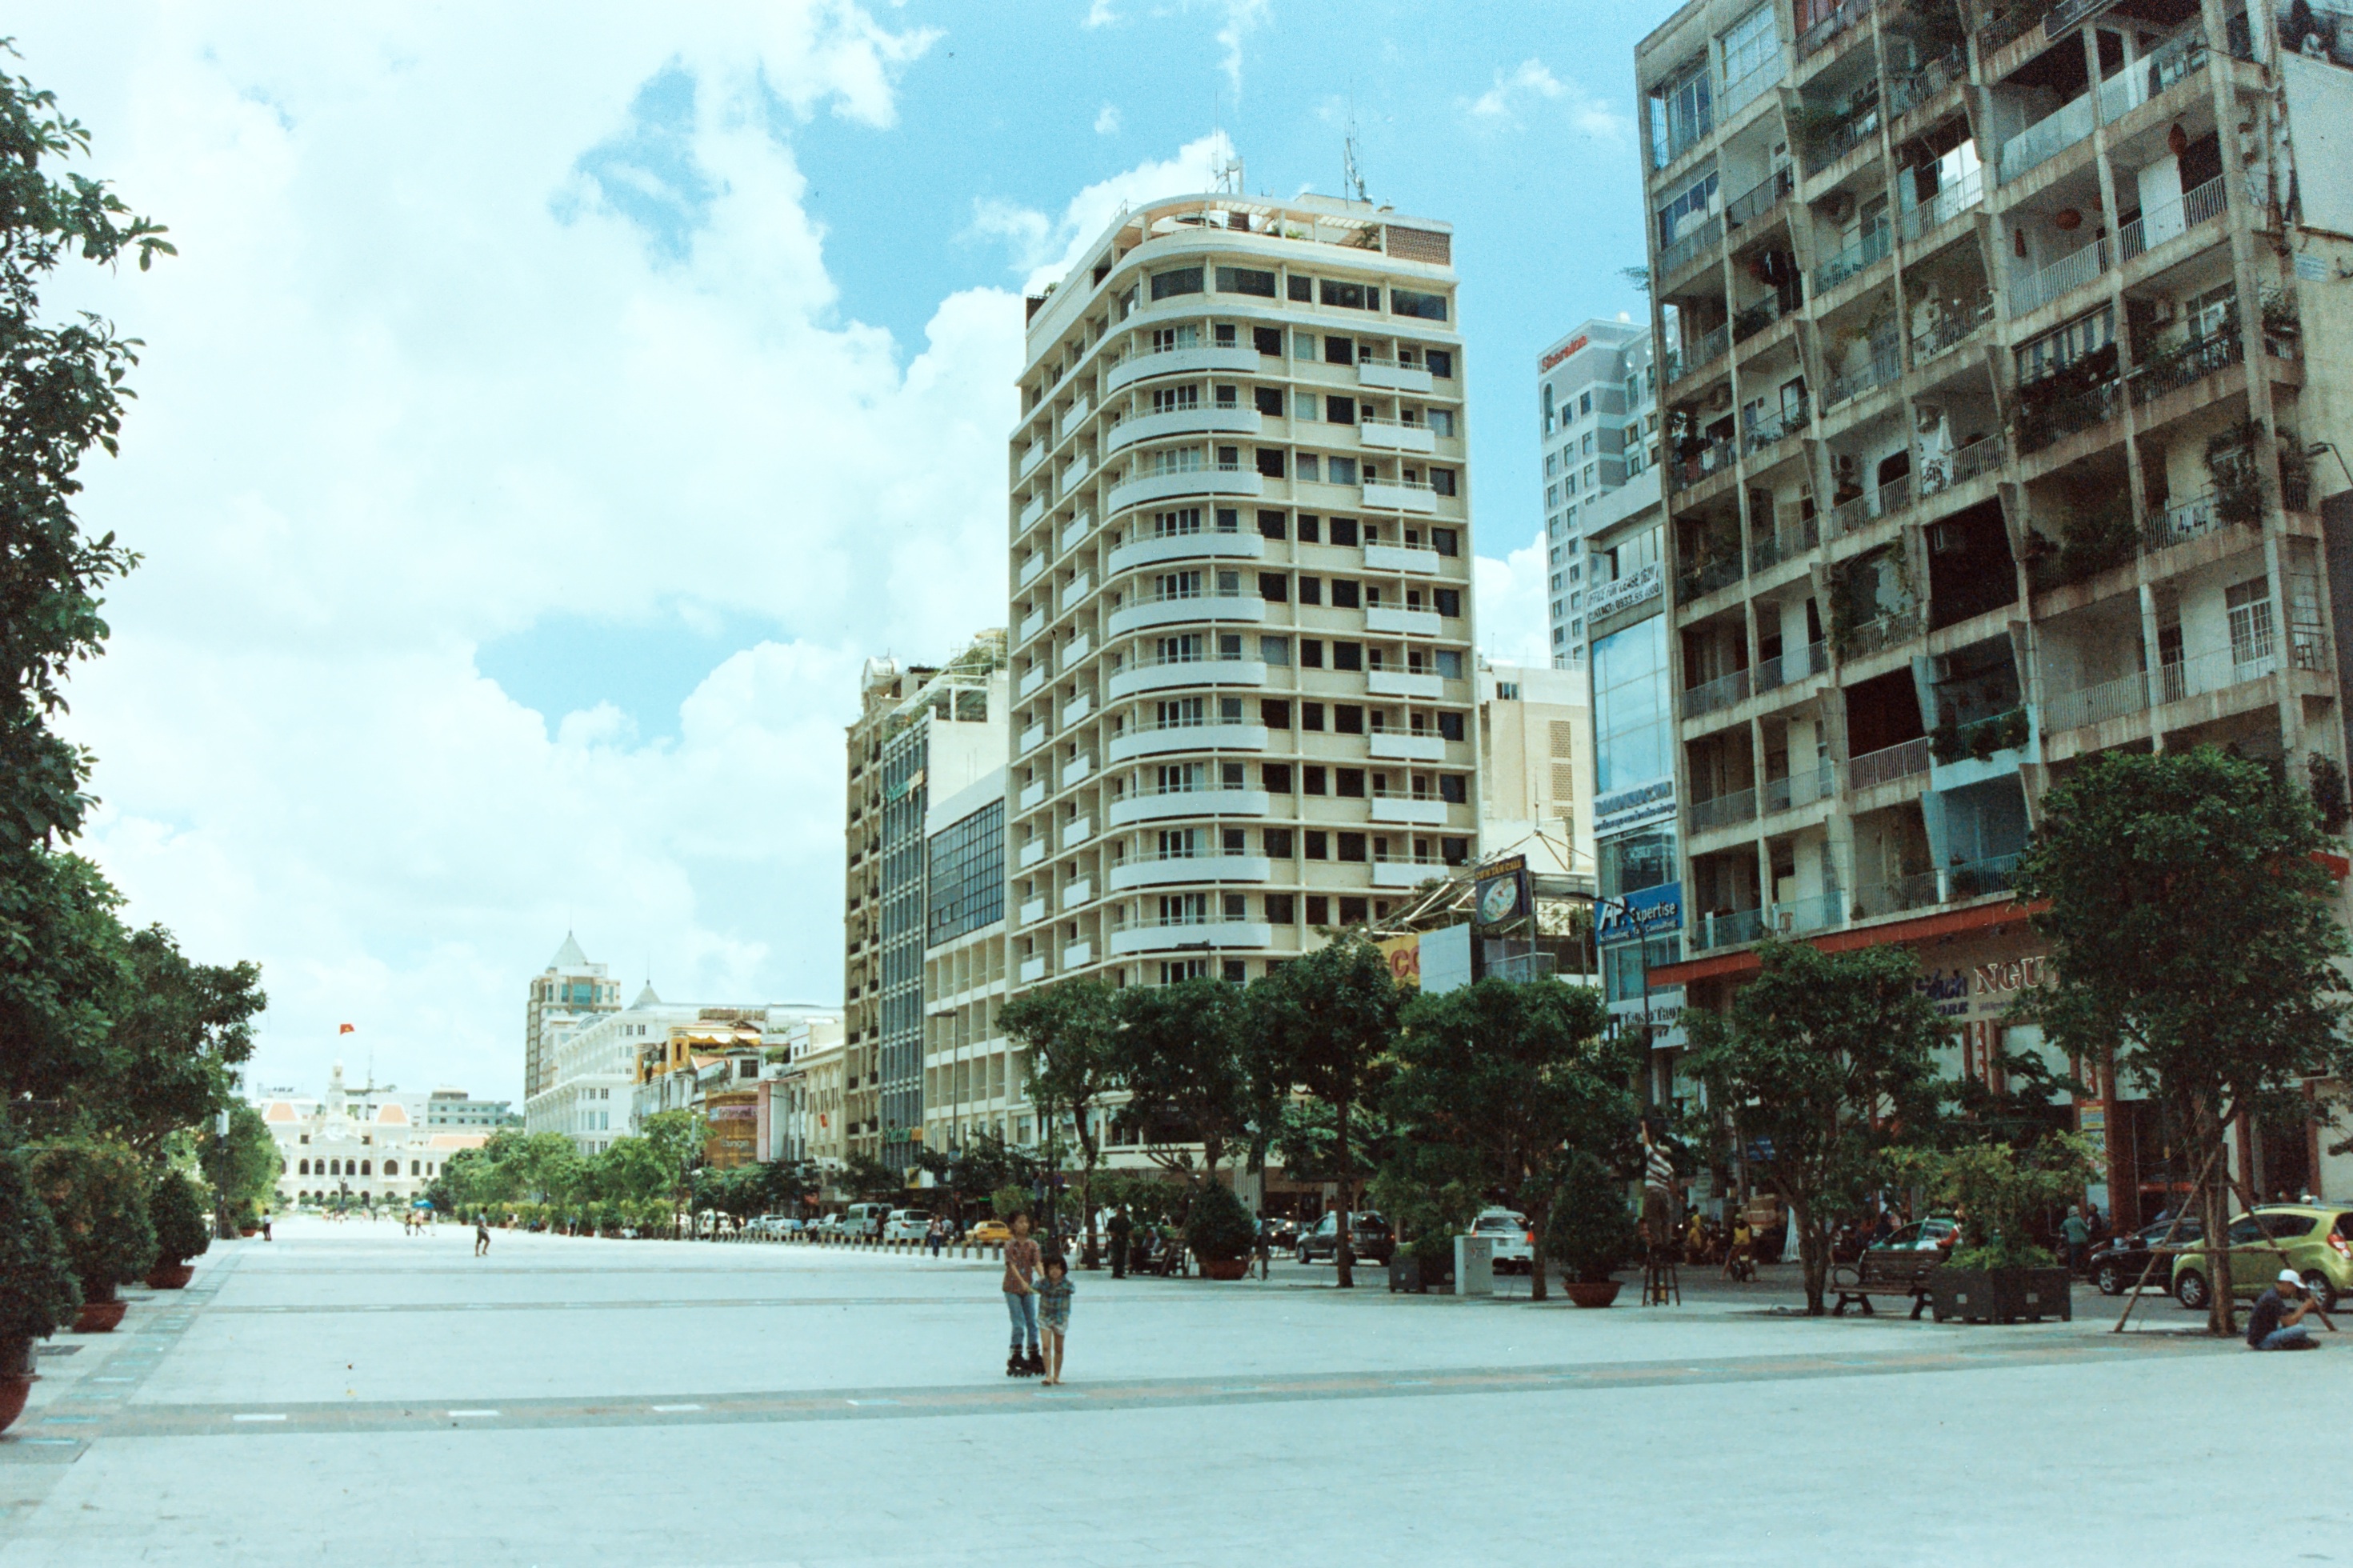
architecture, street, city, skyscraper, cityscape, downtown, plaza, landmark, tower block, town square, metropolis, condominium, neighbourhood, urban area, residential area, human settlement, metropolitan area